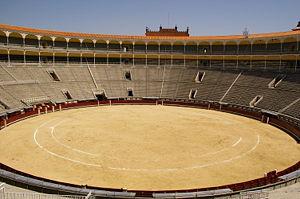
Le ruedo désigne dans le monde de la tauromachie la piste couverte de sable dans une arène.